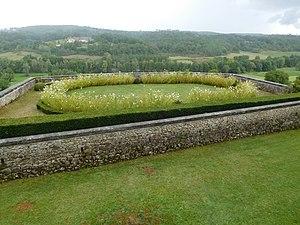
Jardin (avec des cosmos) au pied de la façade et vallée de la Crempse. Château de Montréal, Issac (Dordogne, France).
La Crempse est une rivière française du département de la Dordogne, affluent de la rive gauche de l'Isle et sous-affluent de la Dordogne.